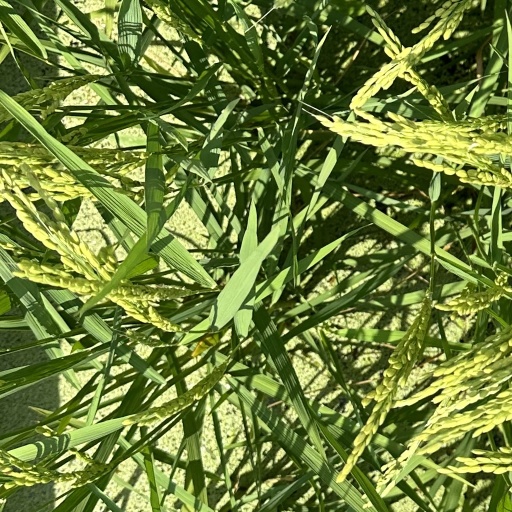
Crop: rice